Bwlch-y-Ddeufaen

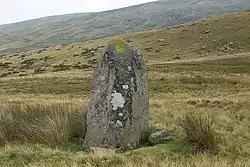
The taller (3m) south-east stone

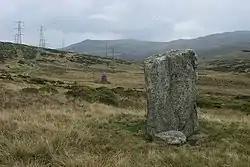
The north-west stone (2m)

The "Two Stones" are large pre-historic monoliths of unknown date, which mark the summit at about . The south-eastern stone measures 3m in height, the smaller north-western stone is 2m high. Also, near the mountain gate, on the south side of the track, is a stone circle and a cromlech called "Maen-y-bardd" (the bard's stone) nearer Rowen.